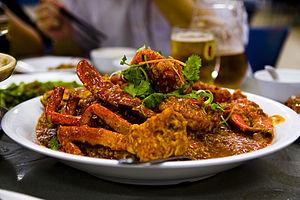
La cuisine singapourienne reflète la diversité culturelle de la cité-état. Enclave chinoise dans le monde malais, on observe une grande variété de styles culinaires à la fois chinois, malais, mais également indonésien, anglais, indien, thaï, portugais, arabe, etc.